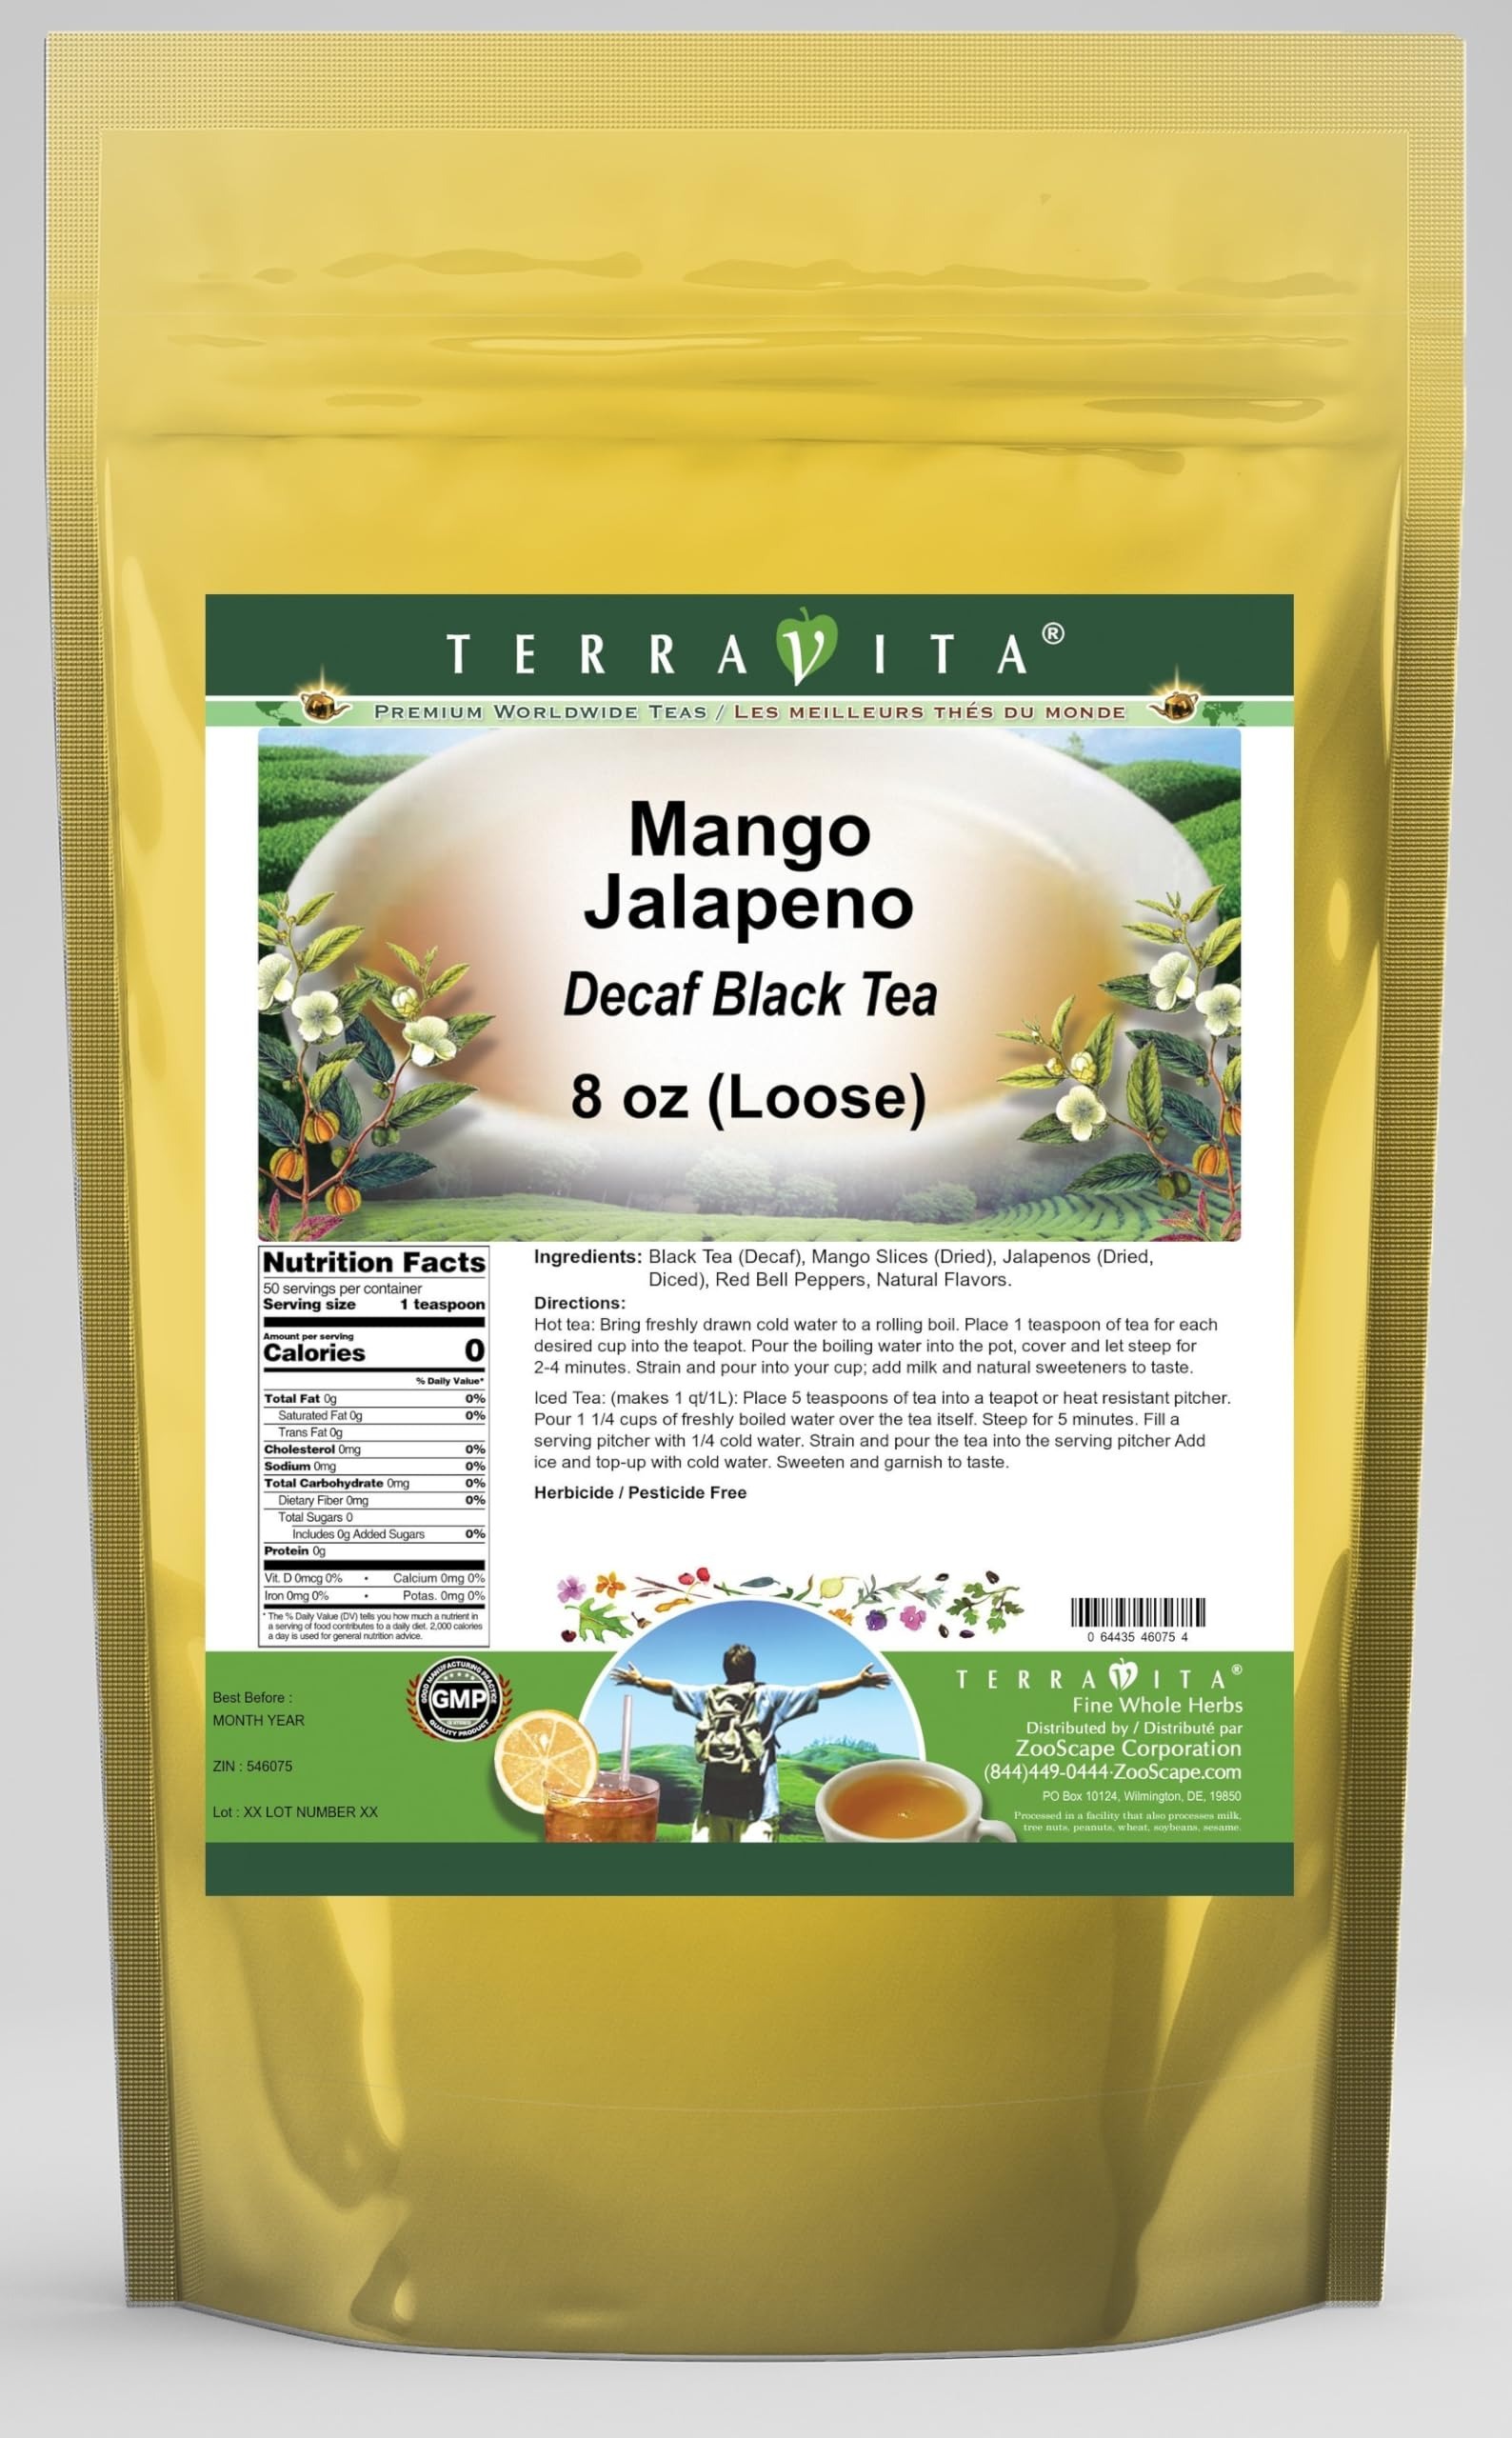
Item Name: Mango Jalapeno Decaf Black Tea (Loose) (8 oz, ZIN: 546075)
Bullet Point 1: Our Mango Jalapeno Decaf Black Tea is a wonderful flavored decaffeinated Black tea with Mango Slices, Jalapenos (Dried, Diced) and Red Bell Peppers. You will enjoy the simple and elegant Mango Jalapeno taste! - Ingredients: Decaf Black tea, Mango Slices, Jalapenos (Dried, Diced), Red Bell Peppers and Natural Mango Jalapeno Flavor.
Bullet Point 2: No fillers.
Bullet Point 3: Manufacturer: TerraVita
Bullet Point 4: Size: 8 oz
Bullet Point 5: Loose Leaf Black Tea - Packed in a convenient upright pouch!
Product Description: Our Mango Jalapeno Decaf Black Tea is a wonderful flavored decaffeinated Black tea with Mango Slices, Jalapenos (Dried, Diced) and Red Bell Peppers. You will enjoy the simple and elegant Mango Jalapeno taste! - Ingredients: Decaf Black tea, Mango Slices, Jalapenos (Dried, Diced), Red Bell Peppers and Natural Mango Jalapeno Flavor. - Hot tea brewing method: Bring freshly drawn cold water to a rolling boil. Place 1 teaspoon of tea for each desired cup into the teapot. Pour the boiling water into the pot, cover and let steep for 2-4 minutes. Strain and pour into your cup; add milk and natural sweeteners to taste. - Iced tea brewing method: (to make 1 liter/quart): Place 5 teaspoons of tea into a teapot or heat resistant pitcher. Pour 1 1/4 cups of freshly boiled water over the tea itself. Steep for 5 minutes. Fill a serving pitcher with 1/4 cold water. Strain and pour the tea into the serving pitcher Add ice and top-up with cold water. Sweeten and garnish to taste. - TerraVita is an exclusive line of premium-quality, natural source products that use only the finest, purest and most potent ingredients found around the world. TerraVita is hallmarked by the highest possible standards of purity, potency, stability and freshness. All of our products are prepared with the highest elements of quality control, from raw materials through the entire manufacturing process, up to and including the moment that the bottles or bags are sealed for freshness and shipped out to you. Our highest possible standards are certified by independent laboratories and backed by our personal guarantee. - TerraVita exists to meet and ensure your family's health and wellness without the harmful effects of chemicals and health products. We strive to make all of our products affordable and reliable and ar
Value: 8.0
Unit: Ounce

Price: 46.04